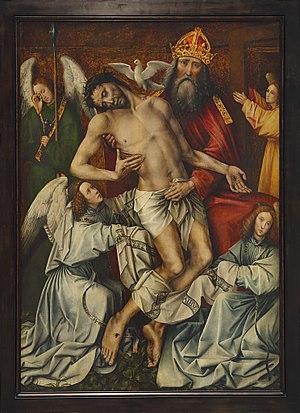
Colijn de Coter, Bruxelles
Colijn de Coter est un peintre primitif flamand actif à Bruxelles entre 1485 et 1522. Il a beaucoup travaillé pour l'exportation avec son atelier, notamment vers la Suède et l'Italie. Sur l'ensemble de sa production, trois œuvres seulement sont signées : le Saint Luc peignant la Vierge de Vieure, le Retable de la Trinité et des trois Maries en pleurs de Paris et la Vierge couronnée par des anges de Düsseldorf.